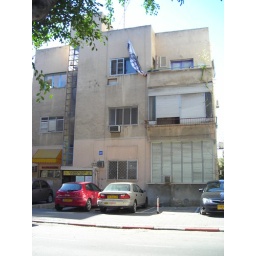
Exactly next door to the beautiful building in the last photoon Rothchild St.